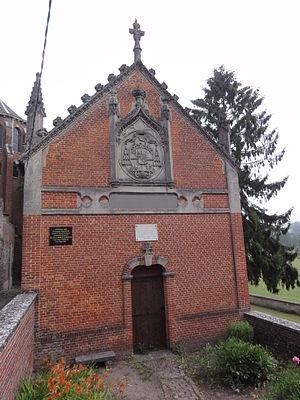
Origny-en-Thiérache (Aisne) maison natale de Mgr Behaine
Pierre Pigneau de Behaine, né à Origny-en-Thiérache le 2 novembre 1741 et mort en Cochinchine le 9 octobre 1799, est un prêtre missionnaire français des Missions étrangères de Paris. Évêque de Cochinchine, il fut également diplomate et joua un rôle de premier plan dans les relations entre le royaume de France et l'empire d'Annam.